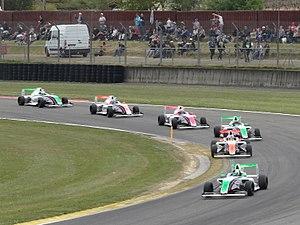
Le circuit Paul Armagnac ou CPA, souvent appelé circuit de Nogaro, est un circuit automobile situé dans le département du Gers, sur la commune de Nogaro et géré par la société d'économie mixte de Paul-Armagnac.
Le Championnat de France de Formule 4 est un championnat de course automobile de type monoplace de la catégorie Formule 4. Organisé par la Fédération française du sport automobile en tant qu'héritier de la Formule Campus créée en 1993, il a pour but de permettre aux pilotes de faire leurs premiers pas en course automobile.